Woody English

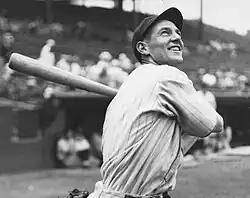
English, circa 1929

Elwood George English (March 2, 1906 – September 26, 1997) was an American professional baseball shortstop and third baseman. He played twelve seasons in Major League Baseball (MLB) between 1927 and 1938 for the Chicago Cubs and Brooklyn Dodgers. His uncle Paul Carpenter also played professional baseball.